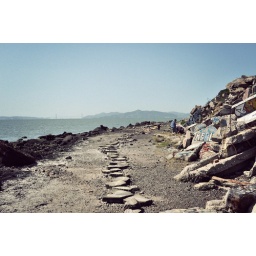
With the golden gate in the background, reminded me of William Gibson's bridge trilogy.